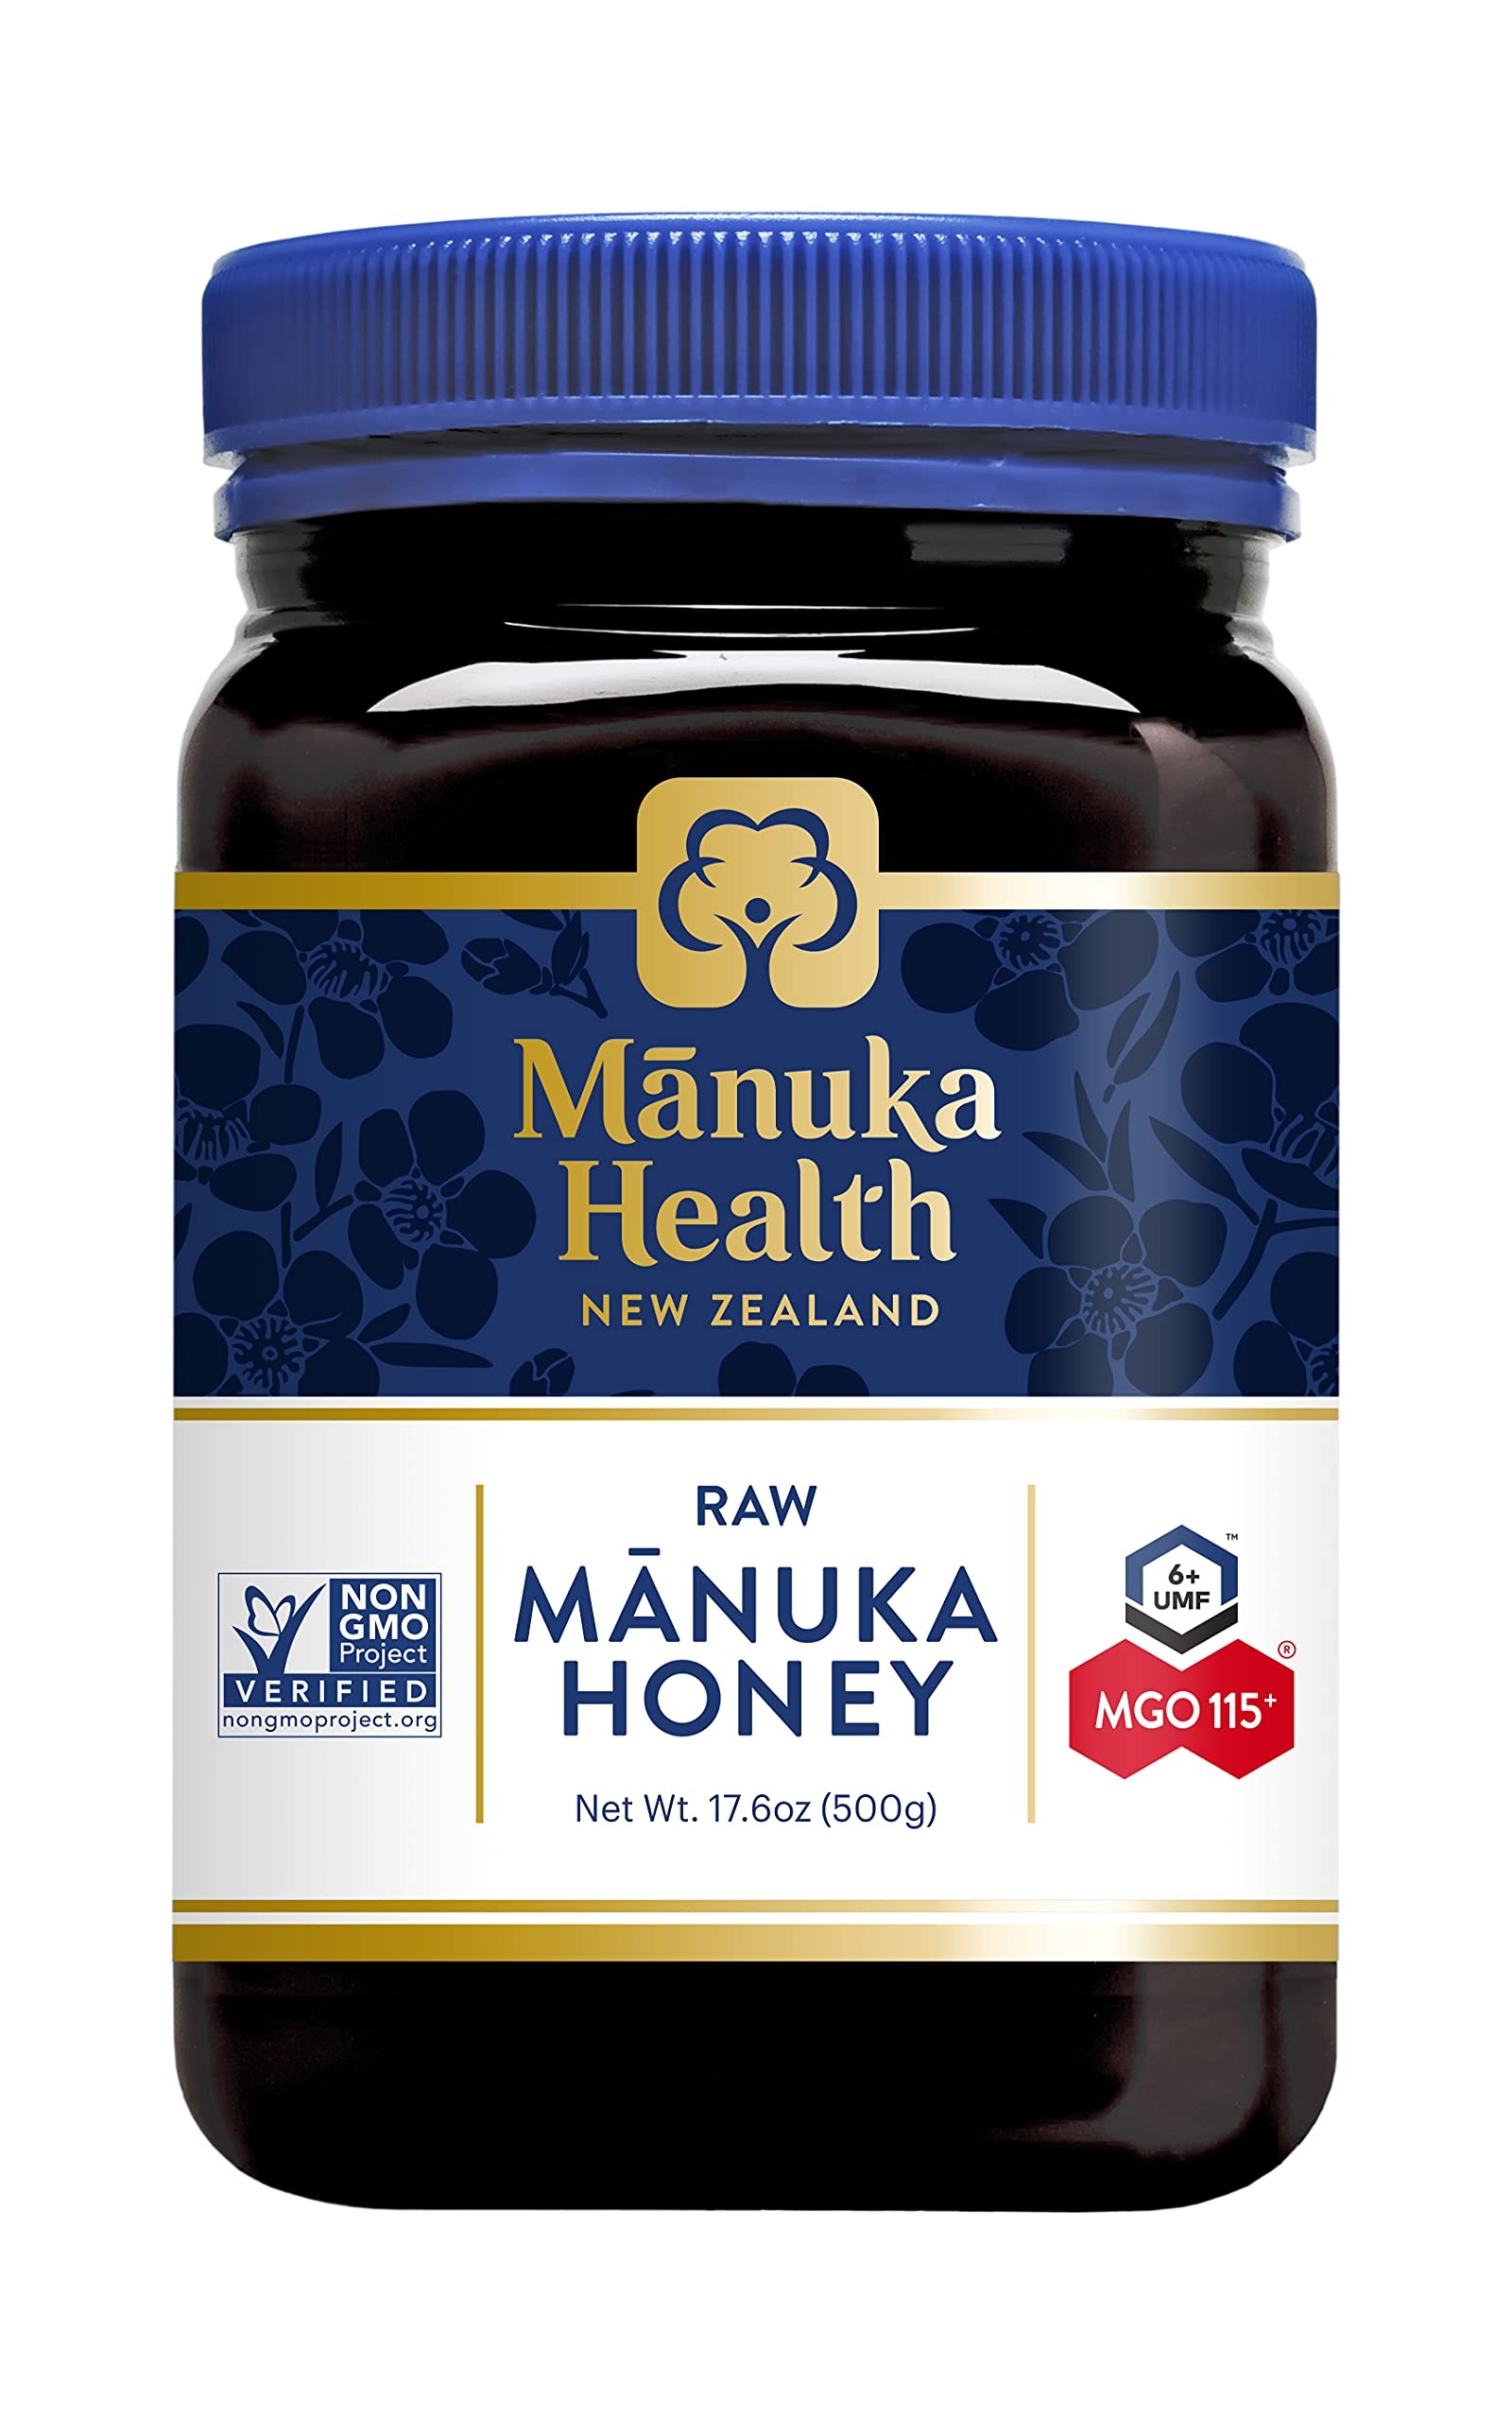
Item Name: Manuka Health UMF 6+/MGO 115+ Manuka Honey (500g/17.6oz), Superfood, Authentic Raw Honey from New Zealand
Bullet Point 1: More than honey: Manuka Health’s MGO 115+ Manuka Honey is a versatile and potent superfood with powerful natural properties that support you on your journey to holistic wellness
Bullet Point 2: Quality you can taste: Our raw and unpasteurized honey offers a uniquely rich, creamy texture and an aromatic, yet earthy sweetness for you to savor
Bullet Point 3: The magic of Manuka honey: Beyond drizzling on foods as a delicious spread or wholefood sweetener, Manuka honey can be used for skincare treatments, as a digestive soother, and for a natural pre- or post-workout boost
Bullet Point 4: Tested and certified: Our Manuka honey is triple tested to measure MGO (methylglyoxal) levels and is UMF-certified so you can trust you’re only getting authentic, high-quality Manuka honey at your desired potency level
Bullet Point 5: 100% New Zealand origin: Each jar of Manuka honey is made, tested and sealed right here in New Zealand; each jar is fully traceable back to the beekeeper, with a QR code on the lid linking you to your honey’s origin, potency and quality credentials
Value: 17.6
Unit: Ounce

Price: 31.49